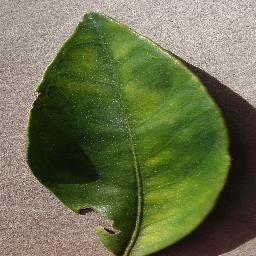
Label: Orange___Haunglongbing_(Citrus_greening)